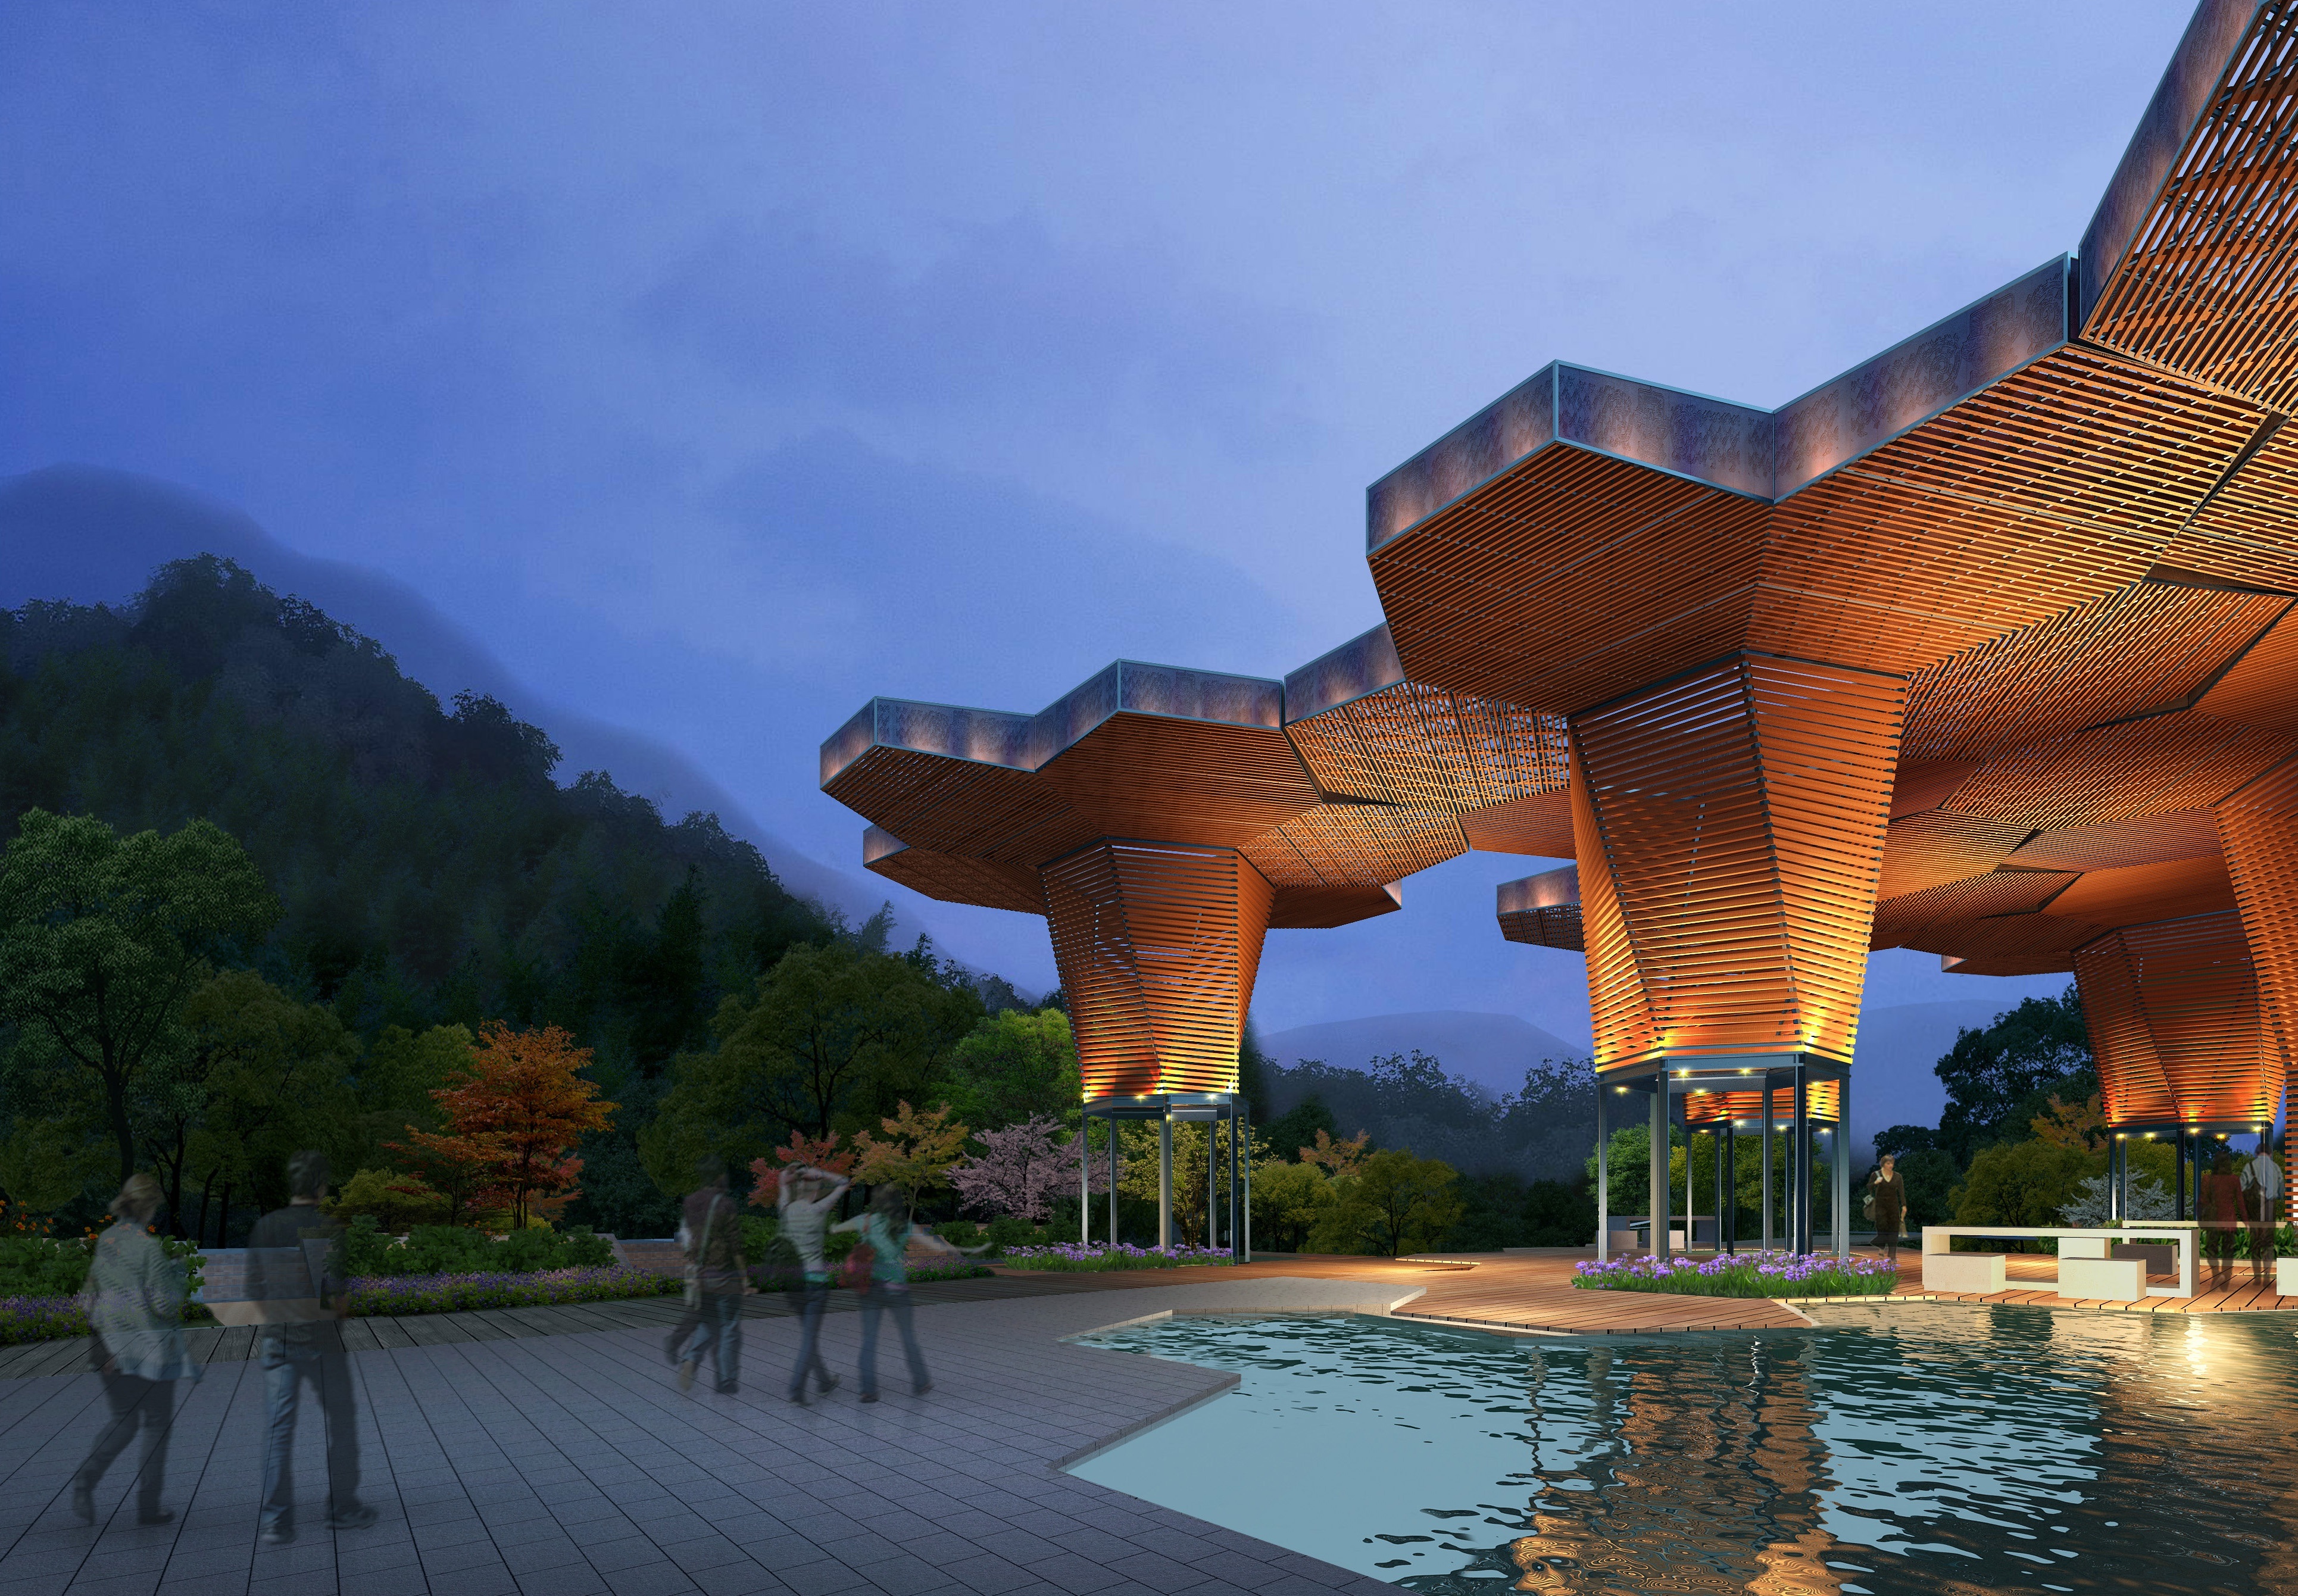
landscape, architecture, building, vacation, landmark, tourism, theme park, resort, estate, screenshot, visualization, cgi, rendering, visualization 3d, architectural visualization